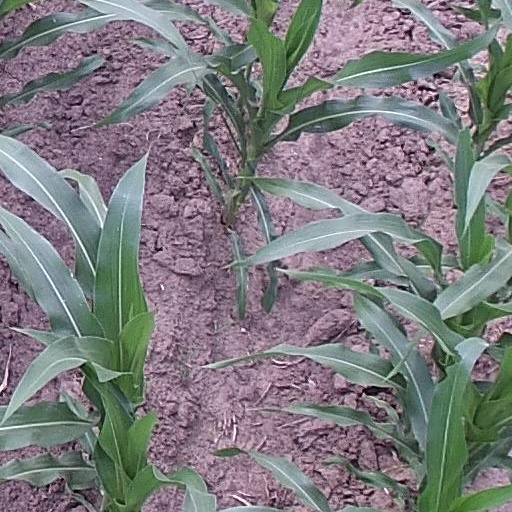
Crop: maize; corn